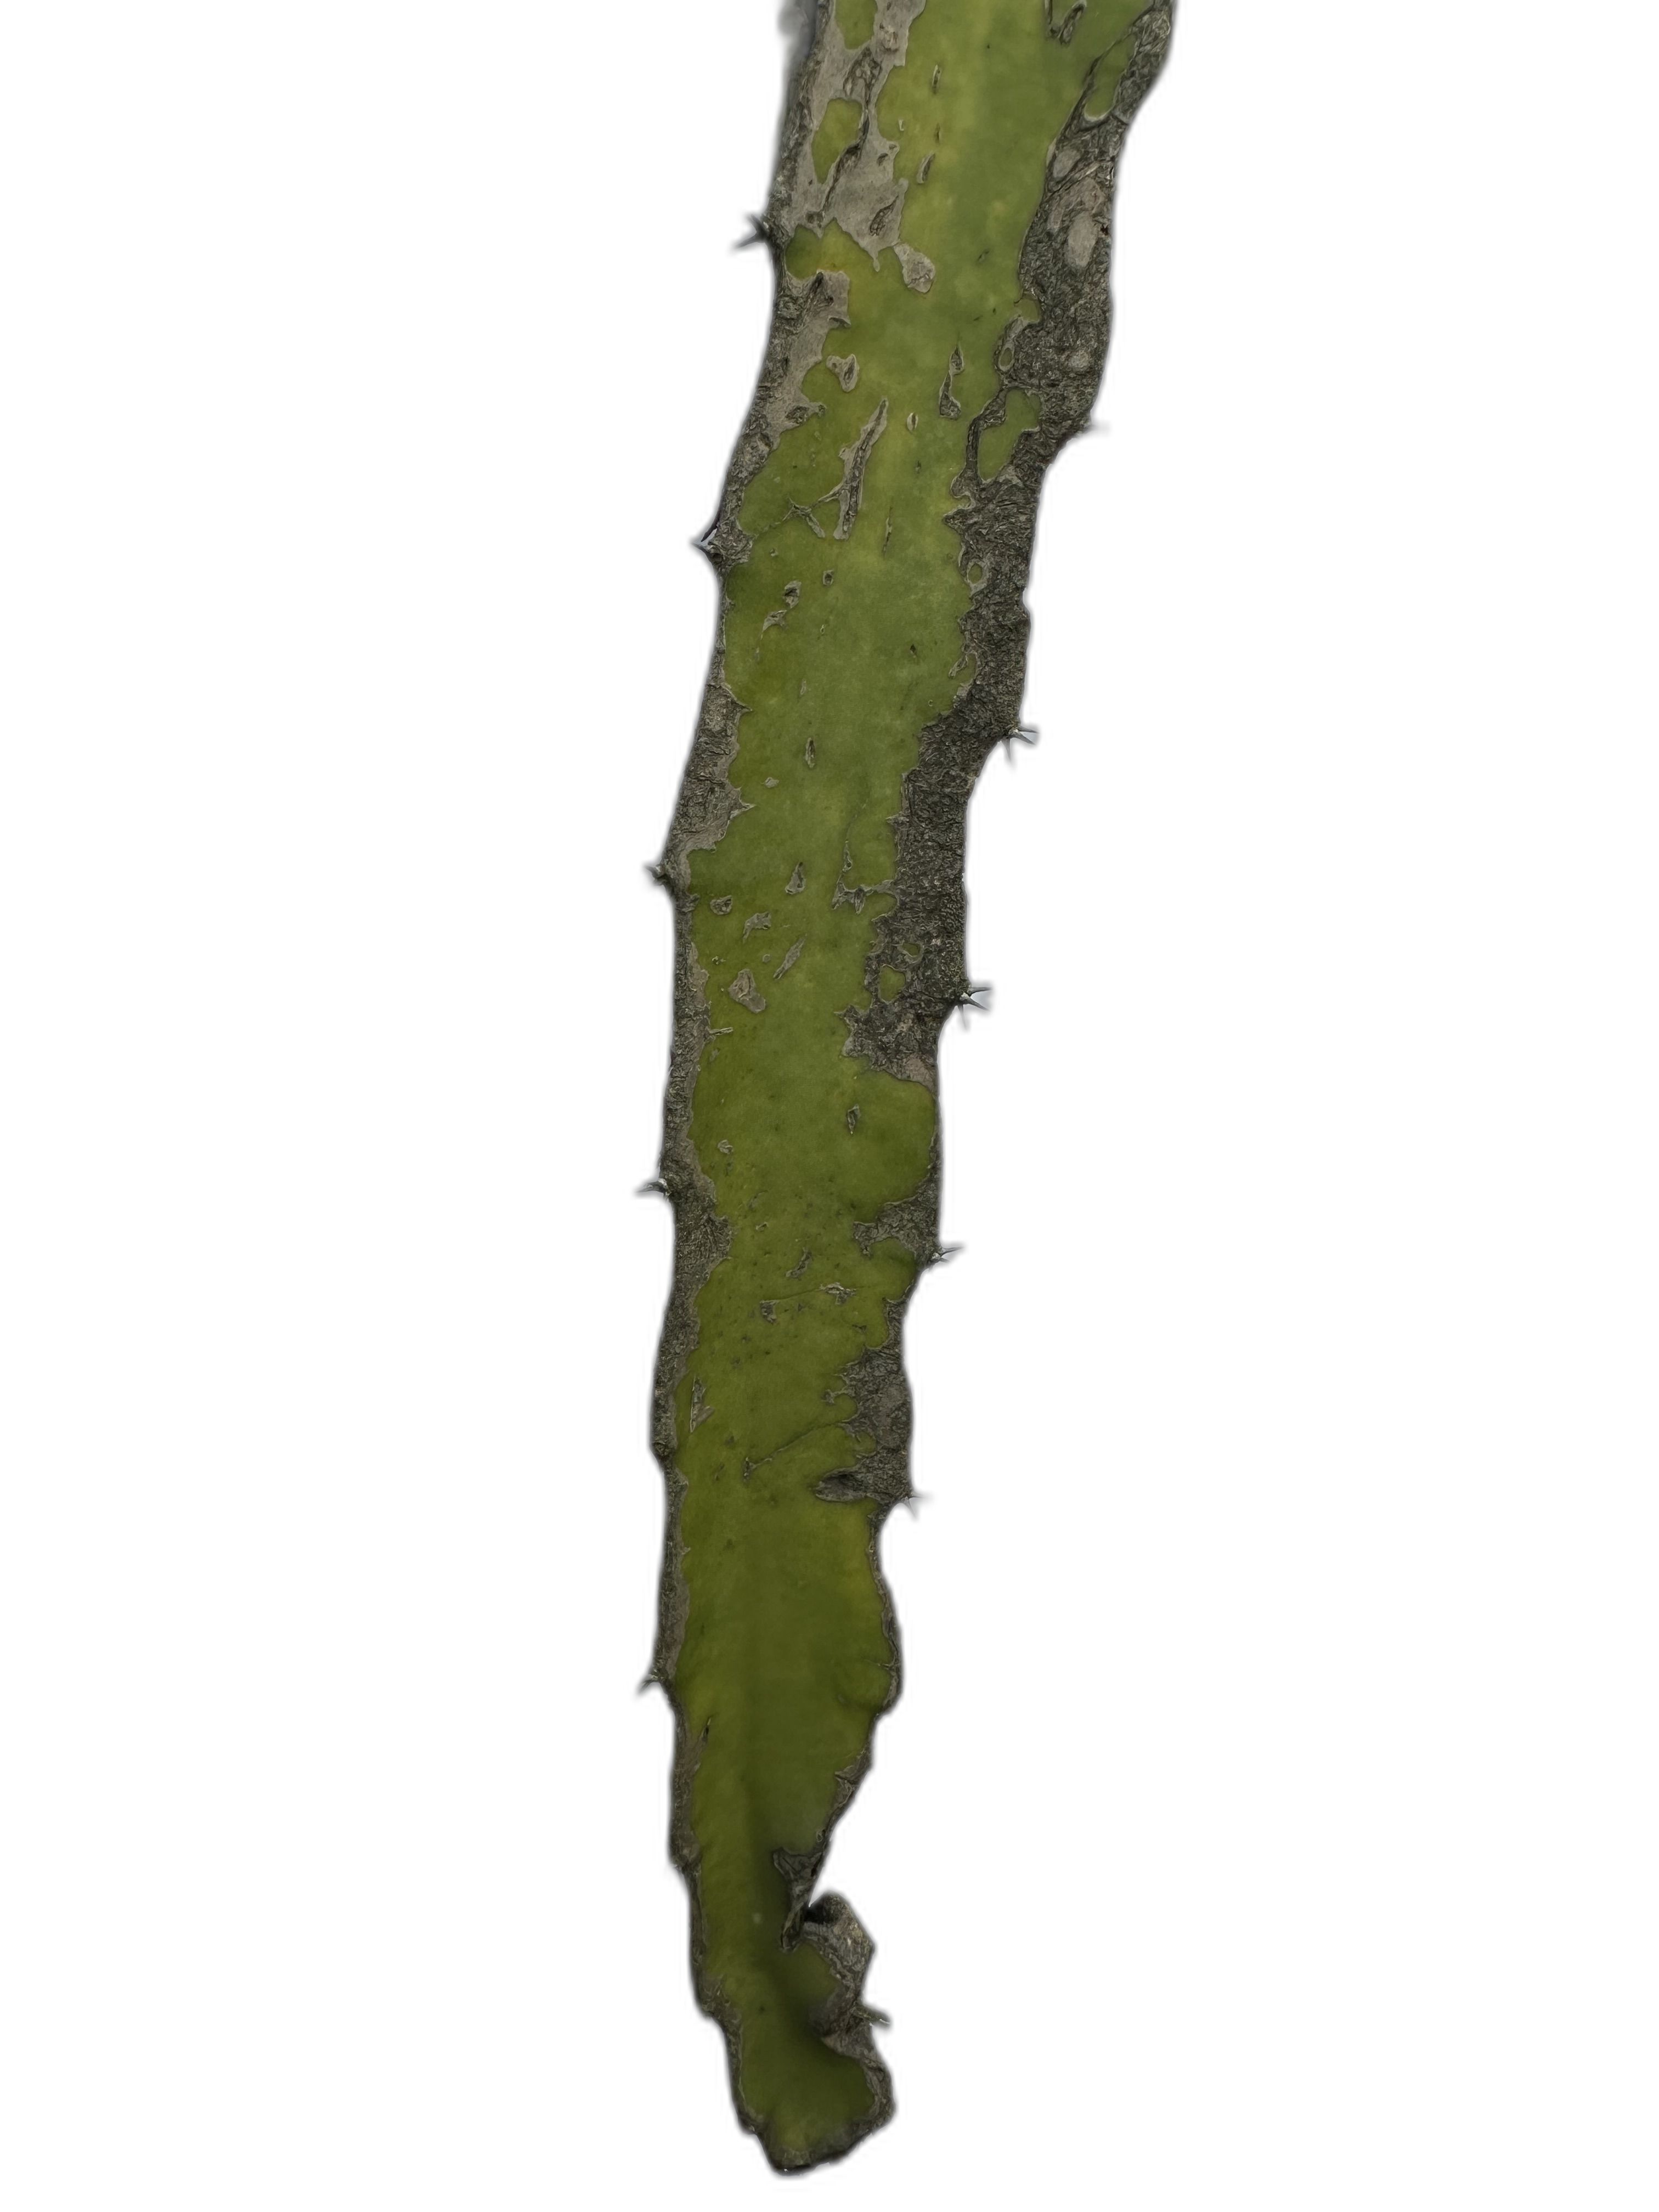
Label: Bad leaf